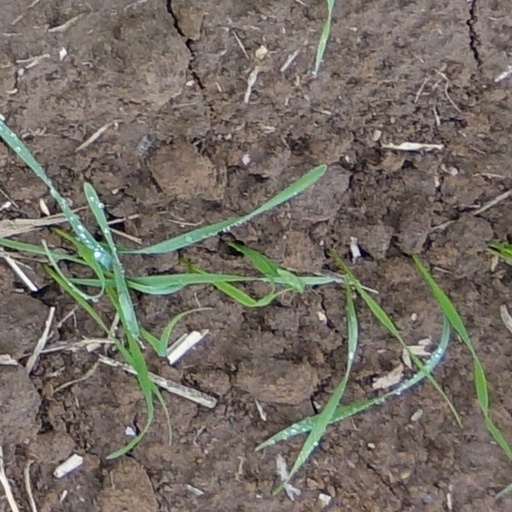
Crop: wheat